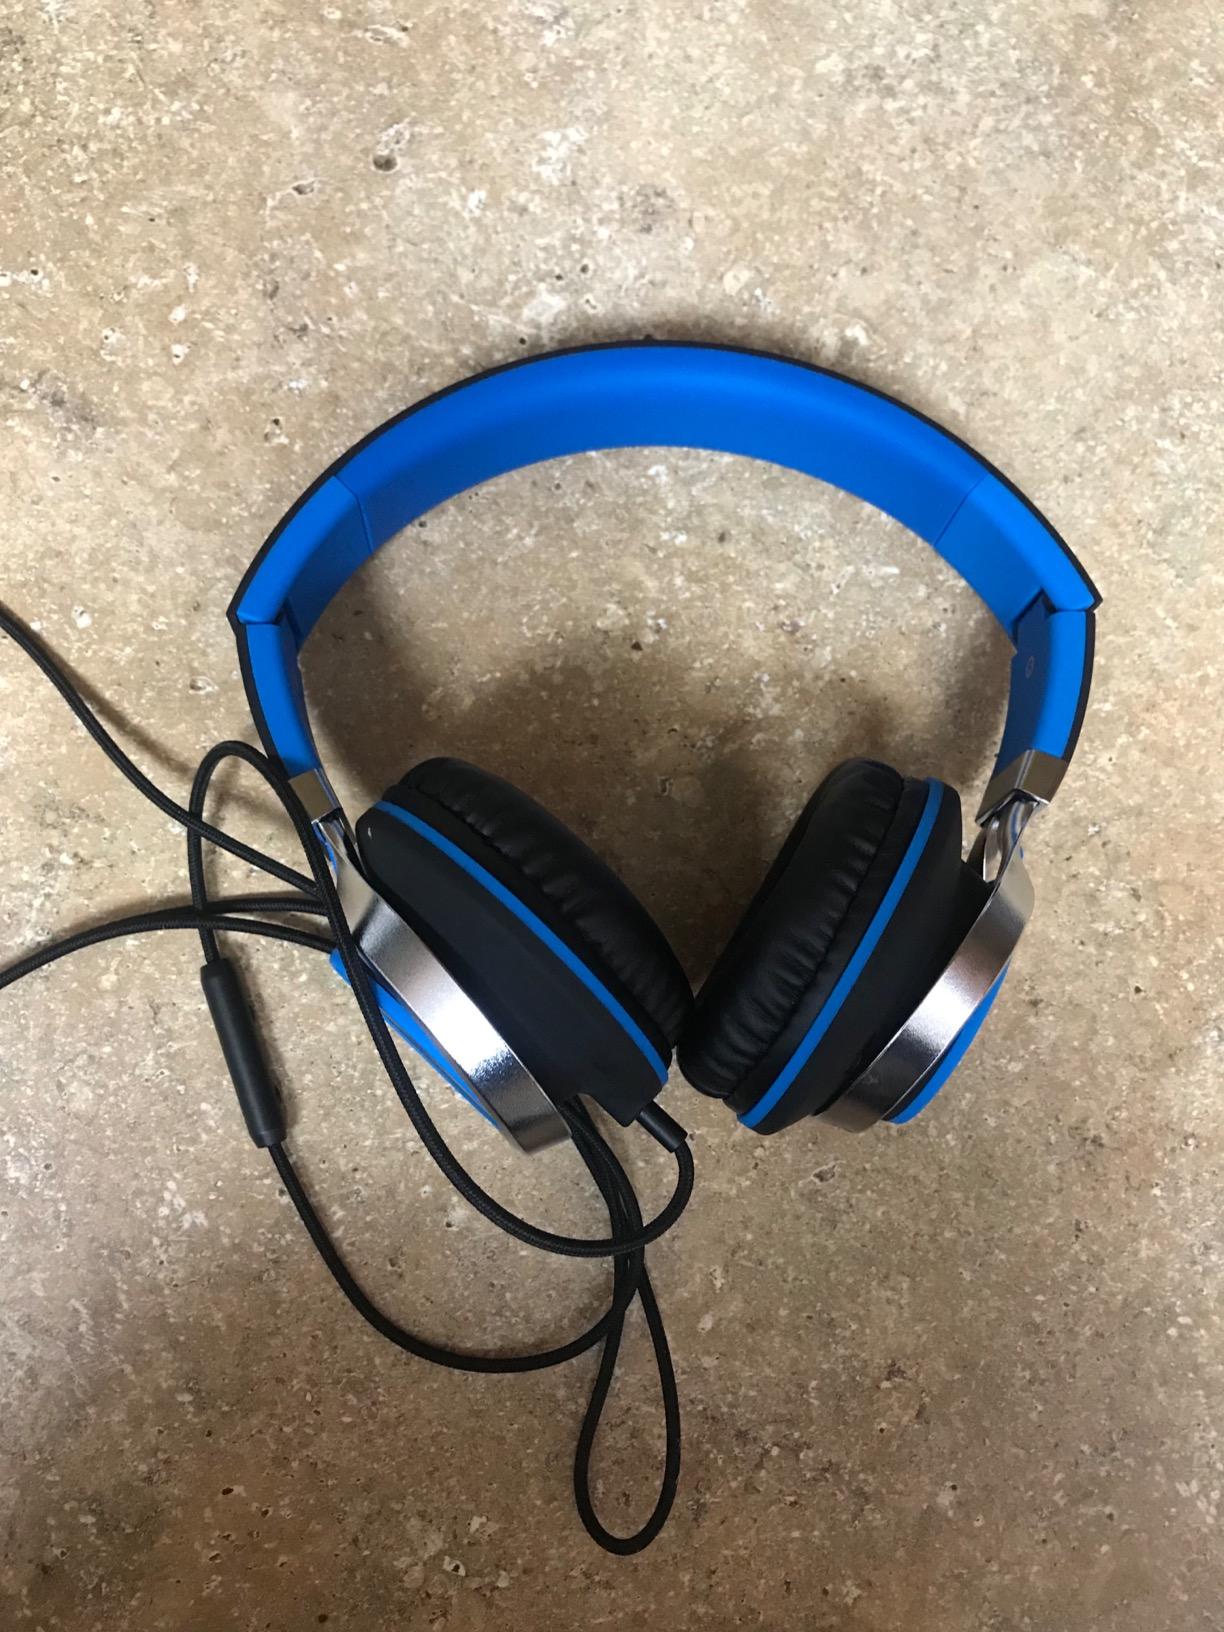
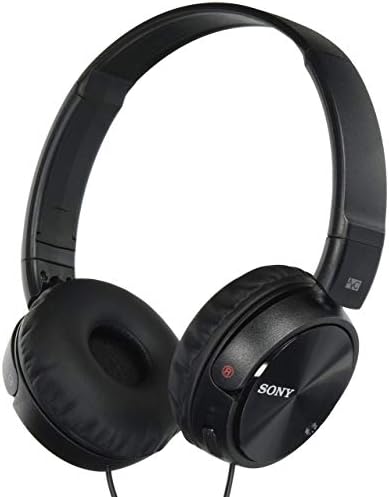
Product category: headphones
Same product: no